André Benoit

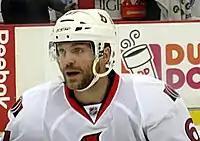
Benoit with the Senators during the 2013 playoffs.

Benoit returned to North America in 2009, signing a one-year contract with the Canadiens in May 2009 and playing most of the 2009–10 season with their AHL farm club in Hamilton.